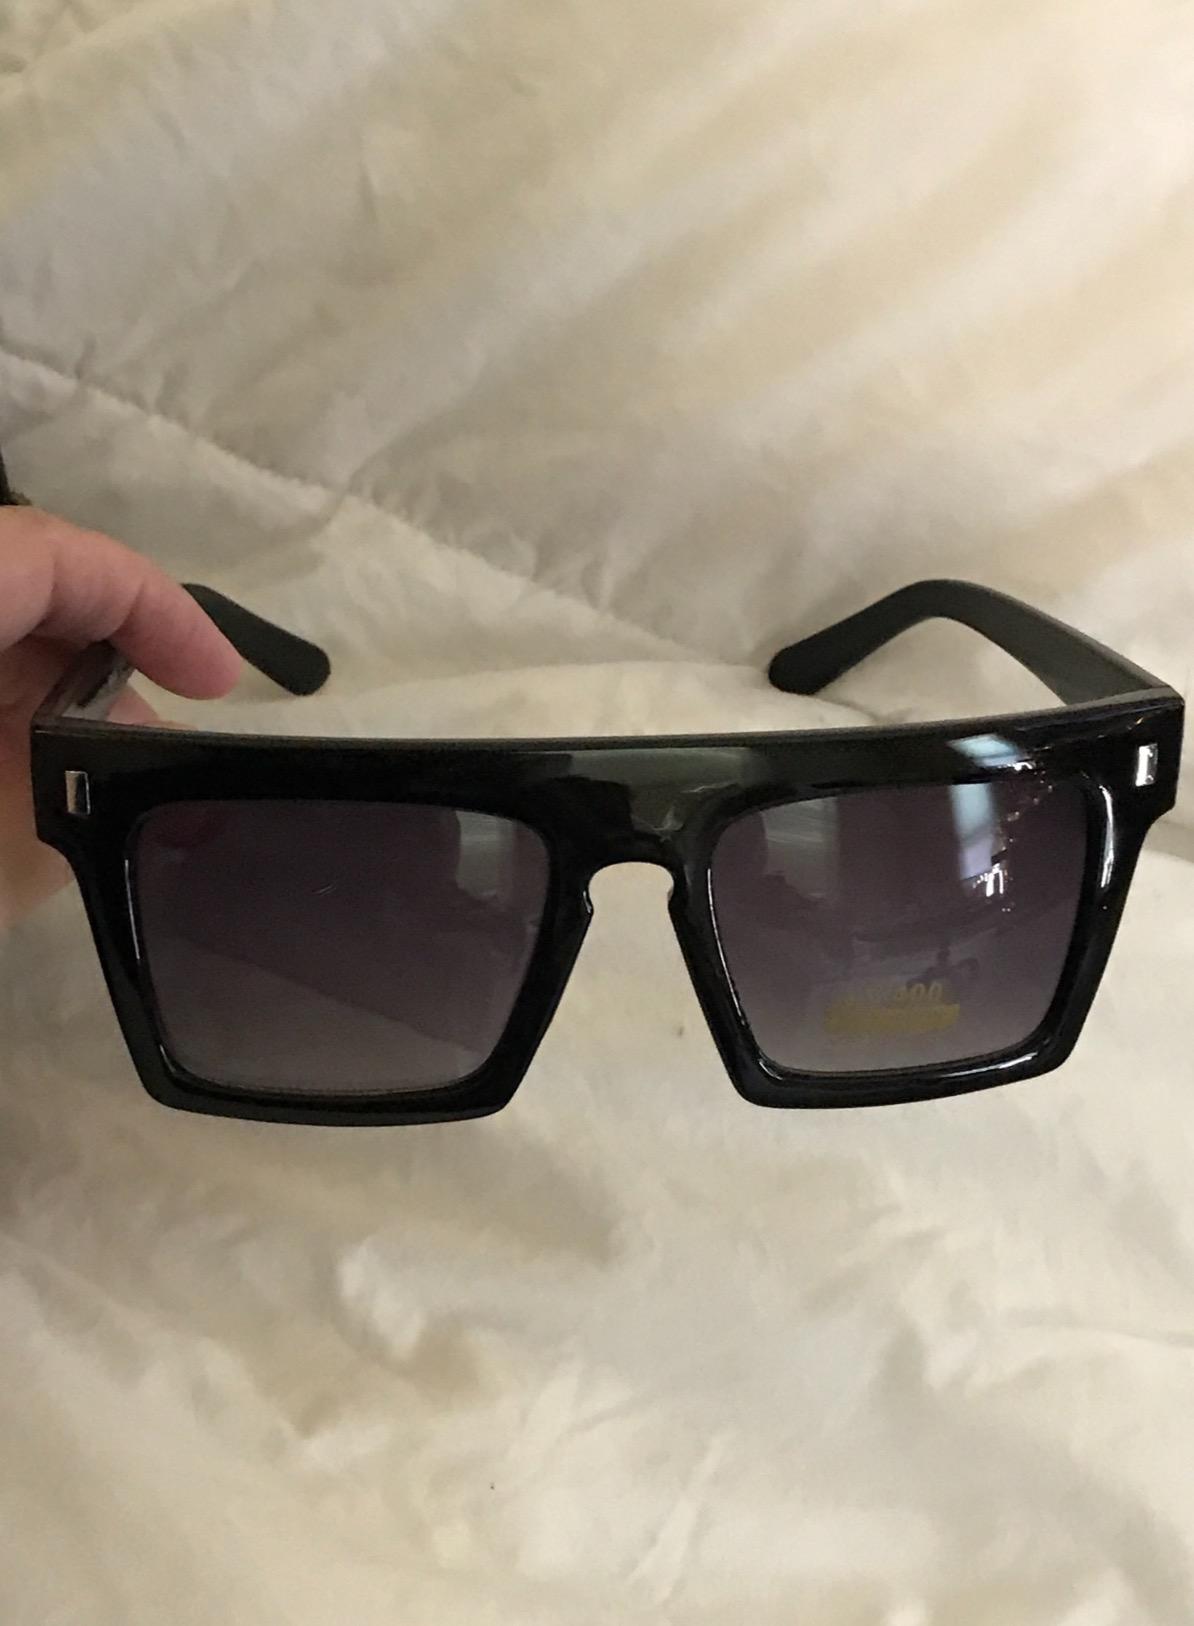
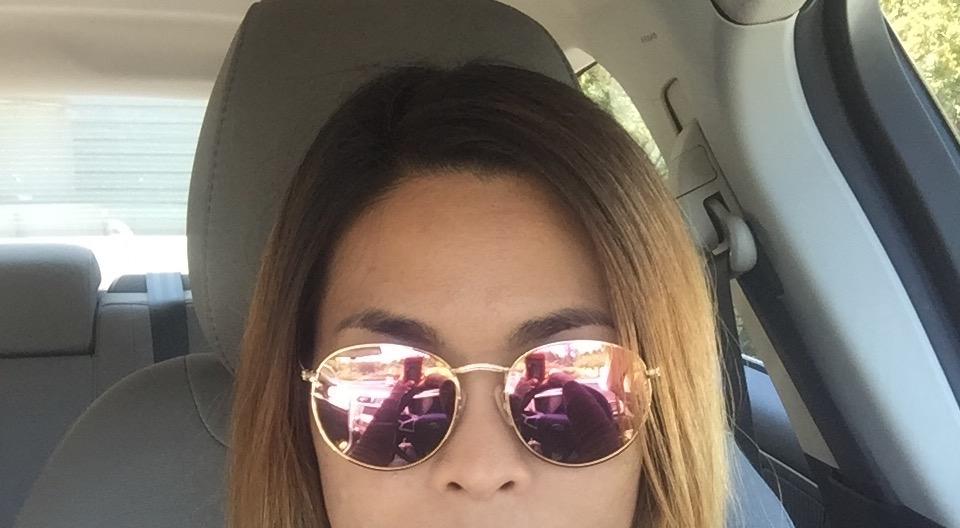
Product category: accessories_sunglasses
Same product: no